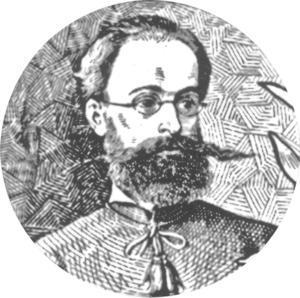
Hugo Gerard Ströhl est un peintre héraldiste autrichien.